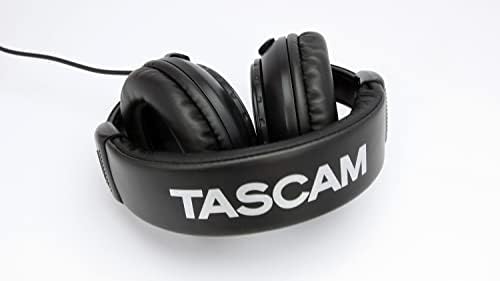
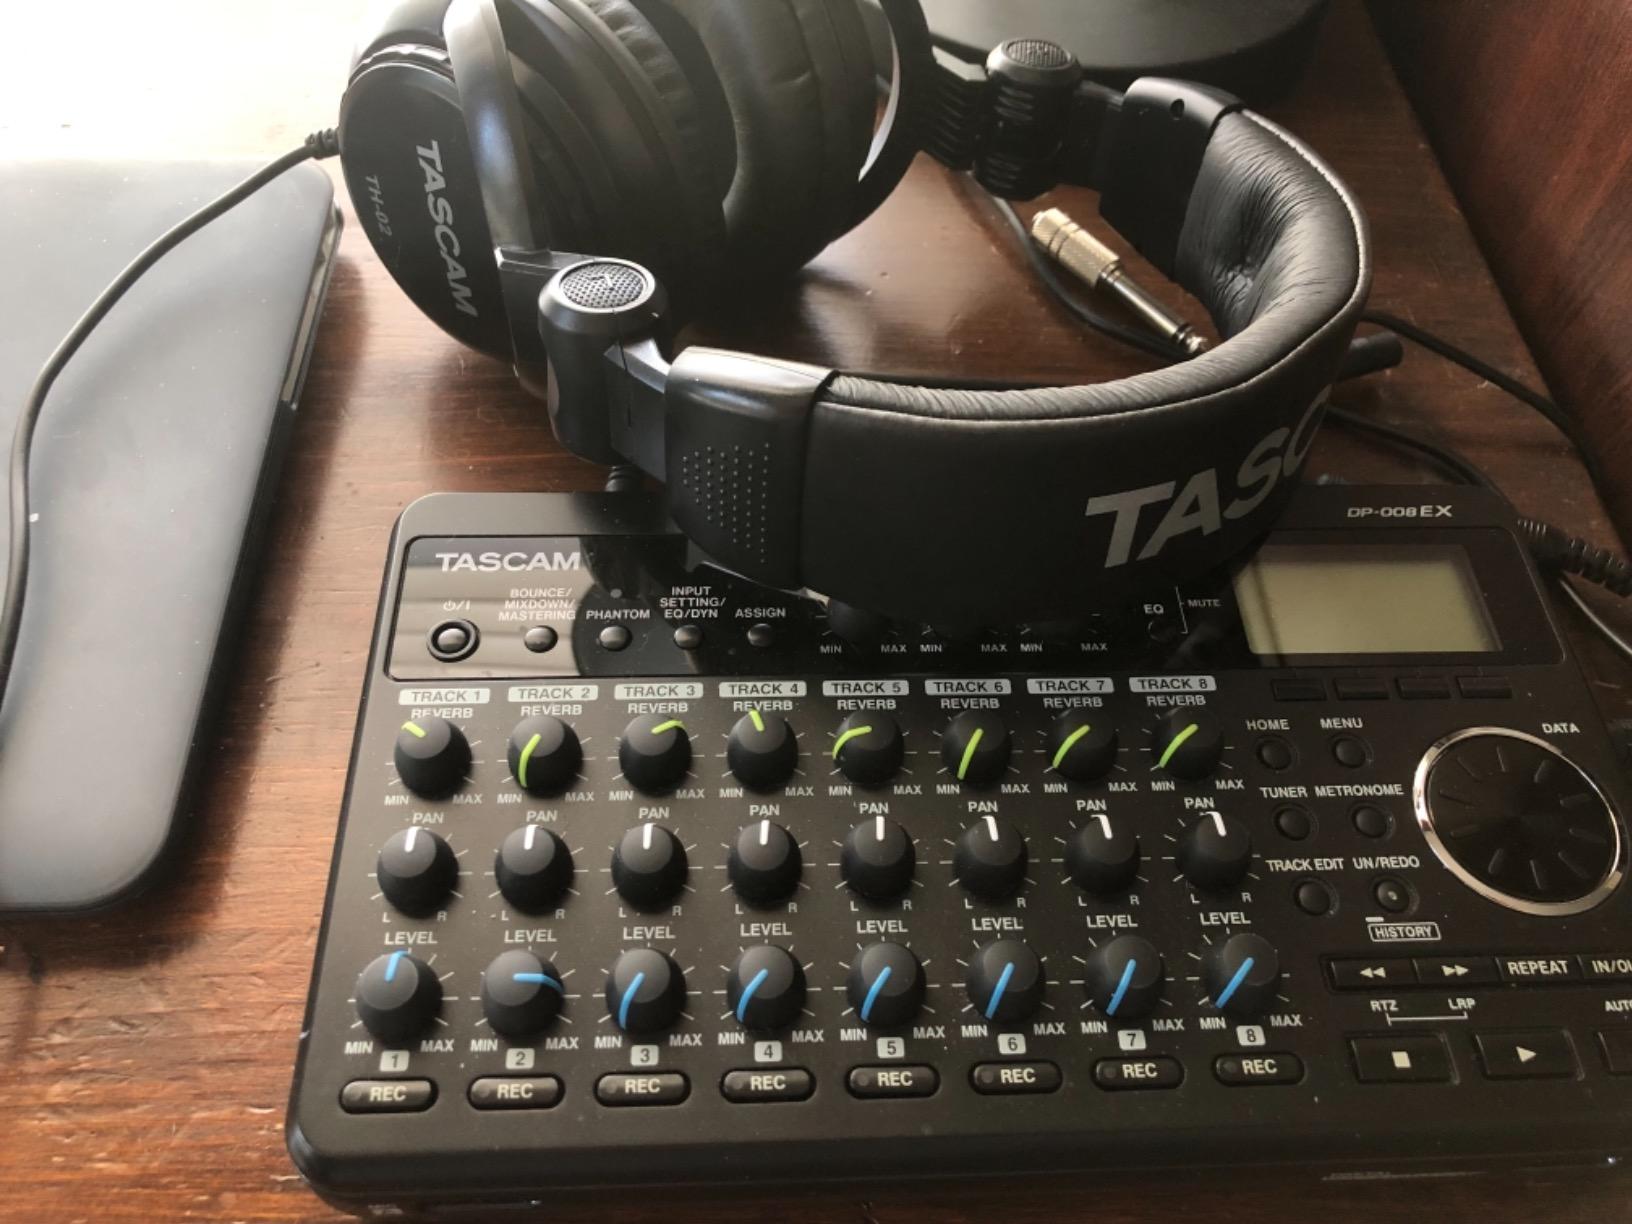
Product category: headphones
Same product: yes